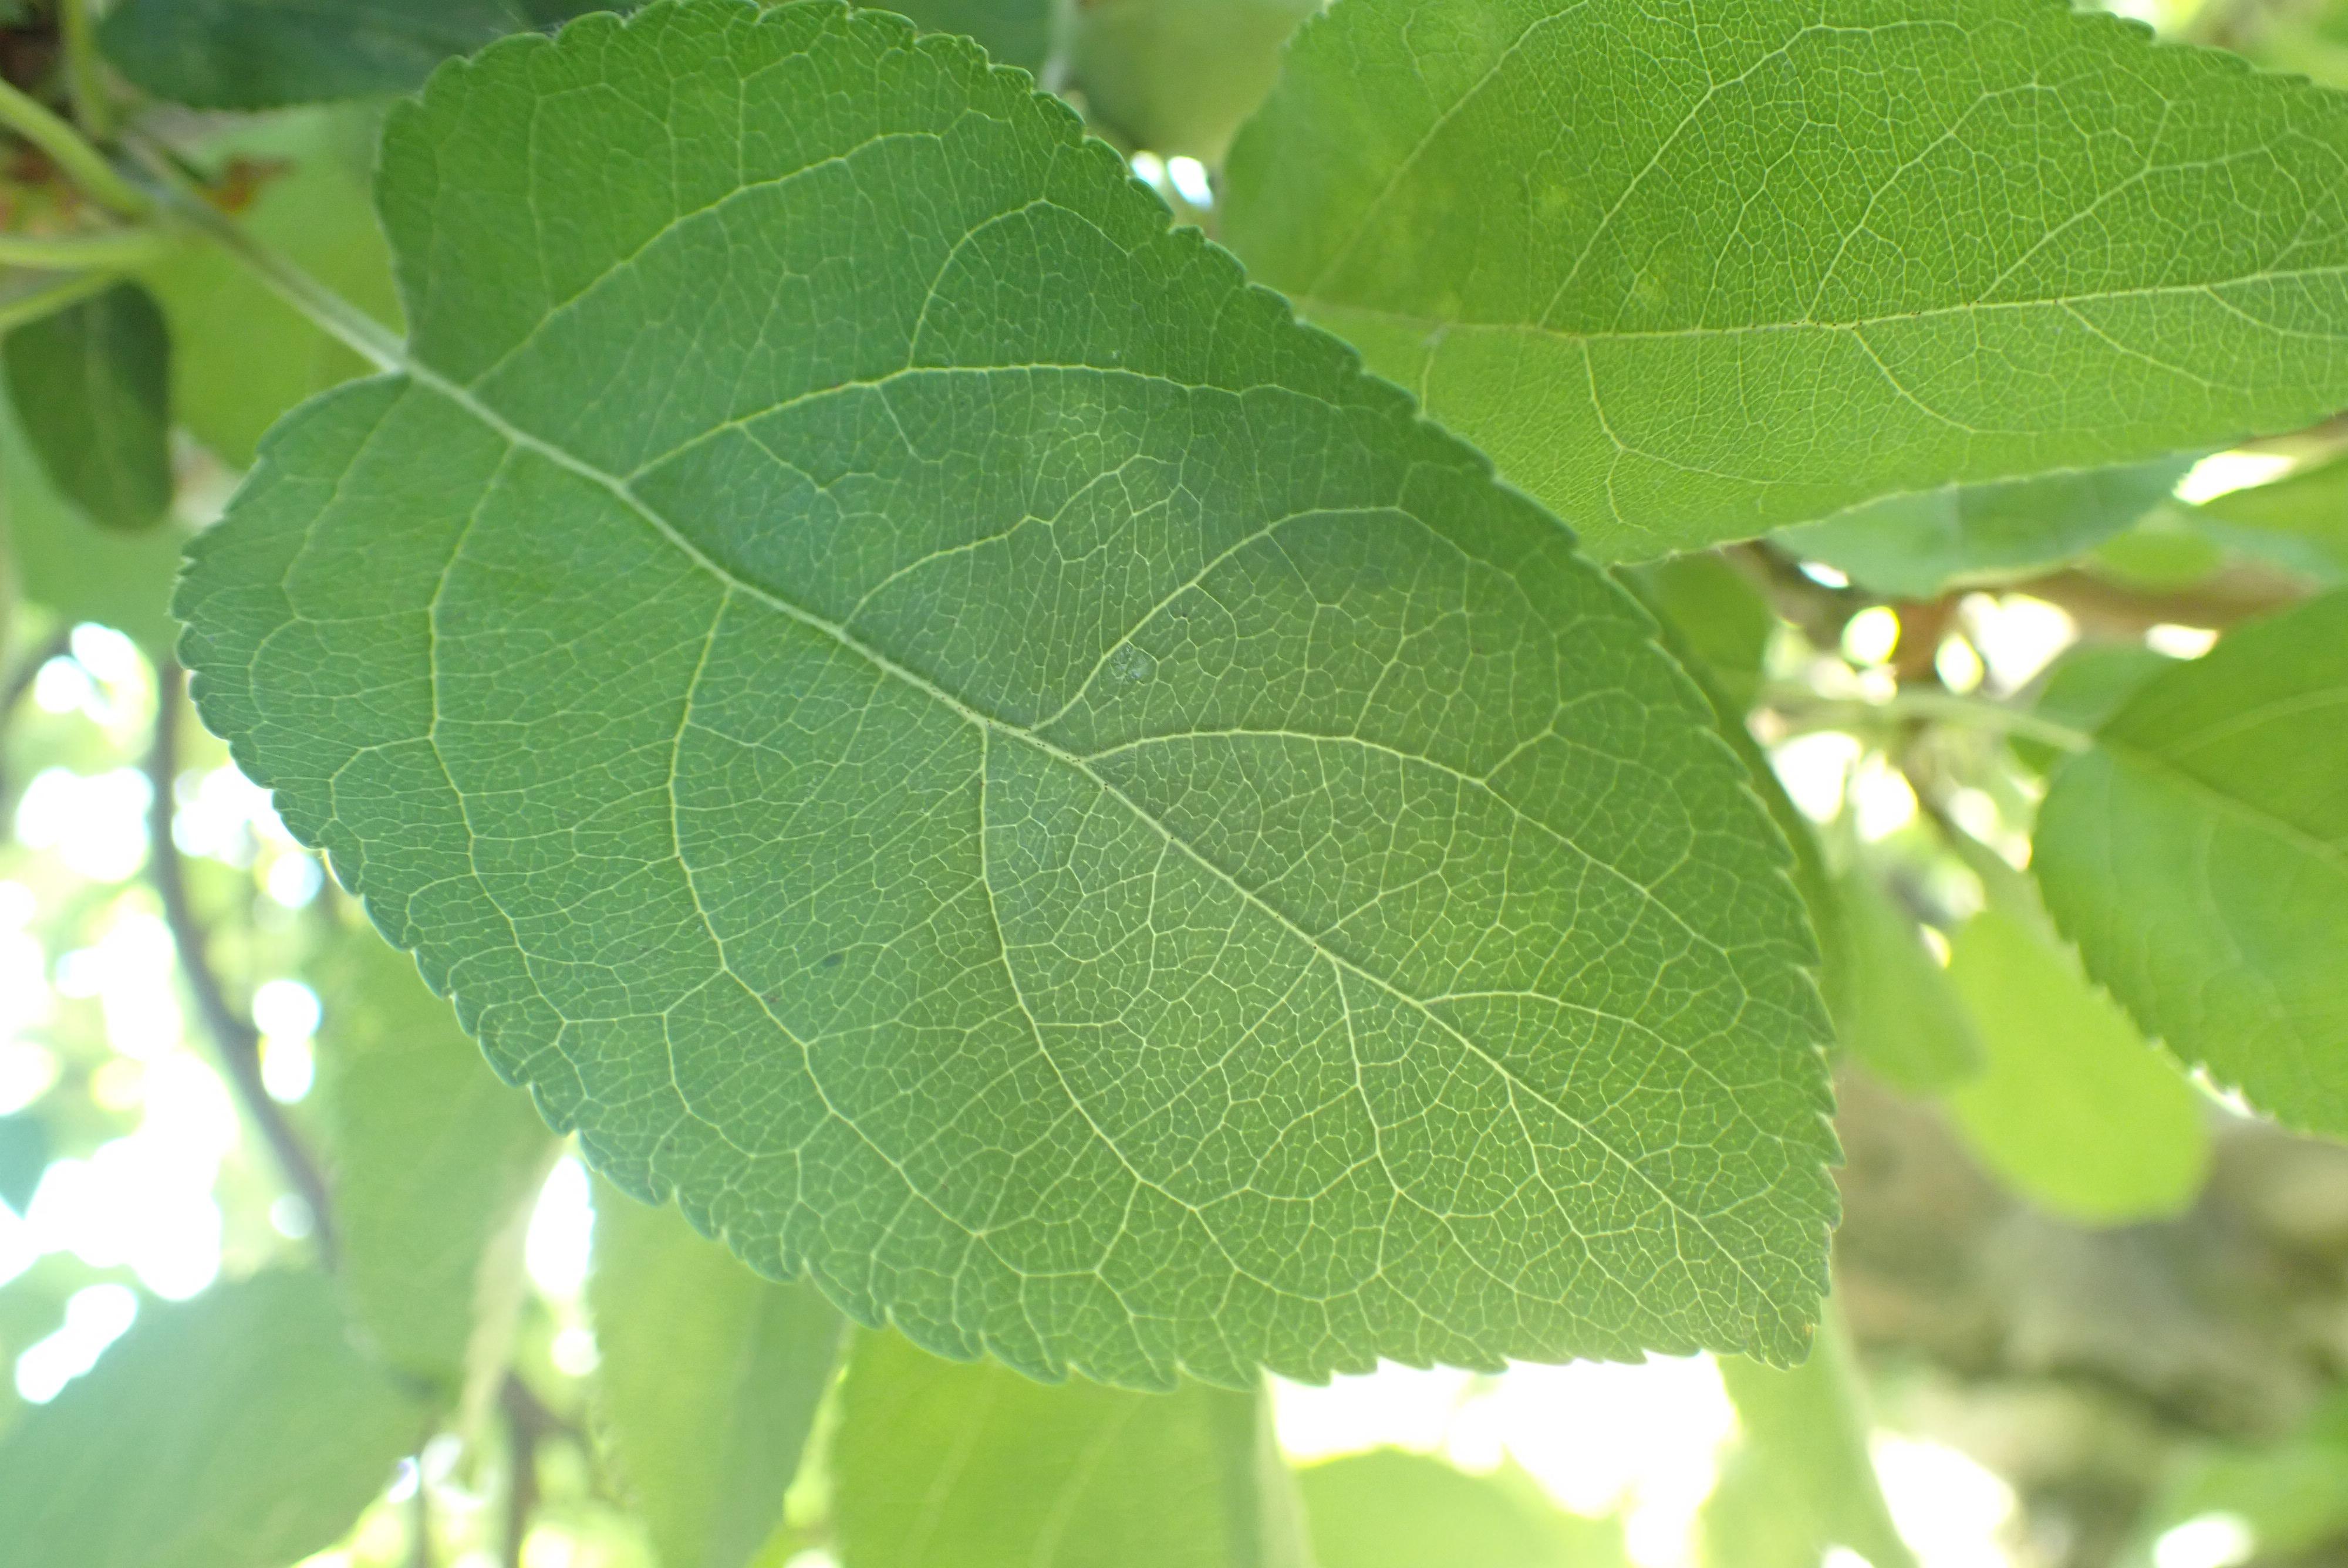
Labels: healthy